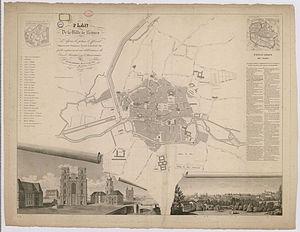
Plan de la ville de Rennes d'après le plan officiel approuvé par ordonnance royale du 22 avril 1827 publié conformément aux délibérations du conseil municipal sous l'administration de Mr de Lorgeril, maire de cette ville. Dessiné et gravé par Ad. Periaux, architecte à Paris.
La basilique Saint-Sauveur de Rennes est une basilique mineure de l’Église catholique romaine, connue sous le nom de Notre-Dame des Miracles et Vertus, située au cœur du centre-ville historique de Rennes en France. Sa fondation, sous le nom de Saint-Sauveur, est antérieure au XIIᵉ siècle. Agrandie à plusieurs reprises et reconstruite au début du XVIIIᵉ siècle, elle a été le siège d'une paroisse pendant près de trois cents ans, jusqu’à la Seconde Guerre mondiale, puis à nouveau à partir de 2002. À la suite de plusieurs événements qualifiés de miraculeux aux XIVᵉ et XVIIIᵉ siècles, le culte de Notre Dame s’y développe fortement pour aboutir à une érection en basilique en 1916. De style classique, cet édifice se distingue particulièrement par son mobilier : baldaquin du maître-autel, chaire en fer forgé, orgue, ainsi que les nombreux ex-voto déposés par les fidèles.
La chapelle Saint-Yves est une chapelle anciennement vouée au culte catholique romain et située dans la commune Française de Rennes en Ille-et-Vilaine, à l'angle de la rue Saint-Yves et de la rue Le Bouteiller. Elle abrite actuellement le centre d'interprétation de l'architecture et du patrimoine de Rennes Métropole.